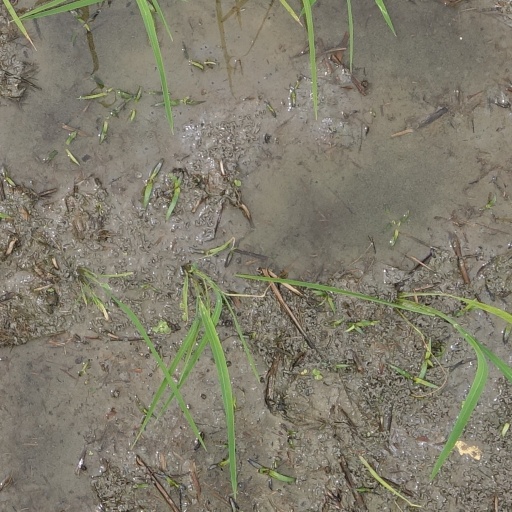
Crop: rice